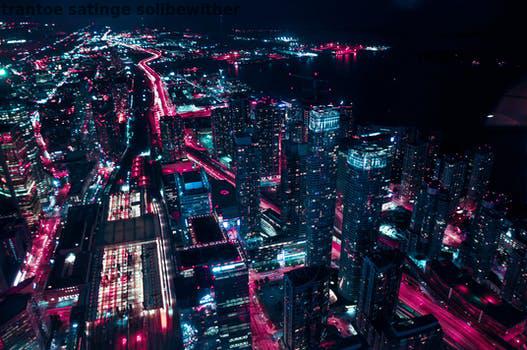
Label: Watermark